Postage stamps and postal history of Sudan

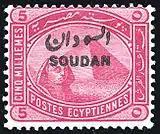
The 1897 series

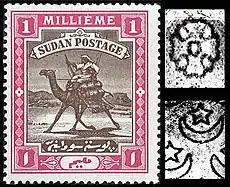
The 1898 "Desert Postman" issue with different watermarks shown

On 1 March 1897, contemporary Egyptian postage stamps, overprinted in French and Arabic, were made available in the post offices. The values which appeared were 1, 2, 3 and 5 milliemes and 1, 2, 5 and 10 piastres. The overprinting was done at the Imprimerie Nationale, Boulaq, Cario, Egypt.